Battle of the Severn

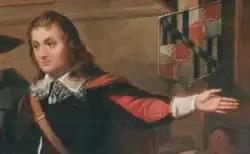
William Stone, 3rd Colonial Governor of Maryland

Maryland was founded by the first Baron Baltimore, who had previously been the principal secretary to James I. Baltimore resigned from his position after the death of James I following his conversion to Catholicism. After a visit to what would be Maryland in 1628, Baltimore requested that Charles I make a grant of land for a colony in which Catholics could worship freely. Following Baltimore's death on June 20, 1632, the grant of land was made to Cecil Calvert, now the new Lord Baltimore.